Great Hormead Park

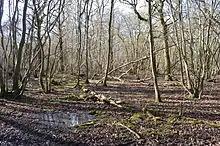

Great Hormead Park is a 15 hectare biological Site of Special Scientific Interest near Great Hormead in Hertfordshire. The local planning authority is East Hertfordshire District Council.